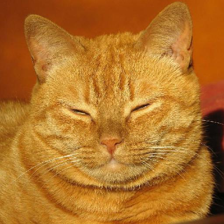
Label: animals